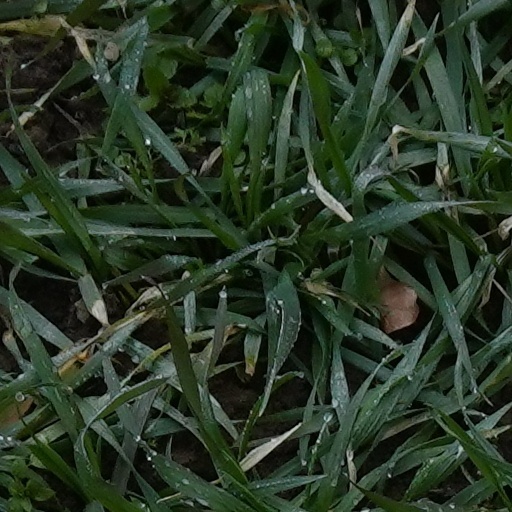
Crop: wheat